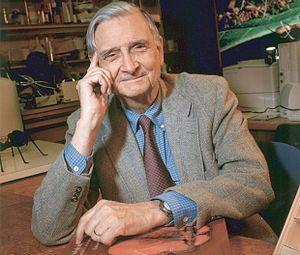
L’instinct est la totalité ou partie héréditaire et innée des comportements, tendances comportementales et mécanismes physiologiques sous-jacents des animaux. Il est présent sous différentes formes chez toutes les espèces animales. Son étude intéresse nombre de sciences : biologie animale, psychologie, psychiatrie, anthropologie et philosophie. Chez l'humain, il constitue la nature qui s'oppose traditionnellement au concept de culture.
L'hypothèse Gaïa, appelée également hypothèse biogéochimique, est une hypothèse controversée, initialement avancée en 1970 par le climatologue anglais James Lovelock en collaboration avec la microbiologiste américaine Lynn Margulis, mais également évoquée par d'autres scientifiques avant eux, selon laquelle la Terre serait « un système physiologique dynamique qui inclut la biosphère et maintient notre planète depuis plus de trois milliards d'années en harmonie avec la vie ».